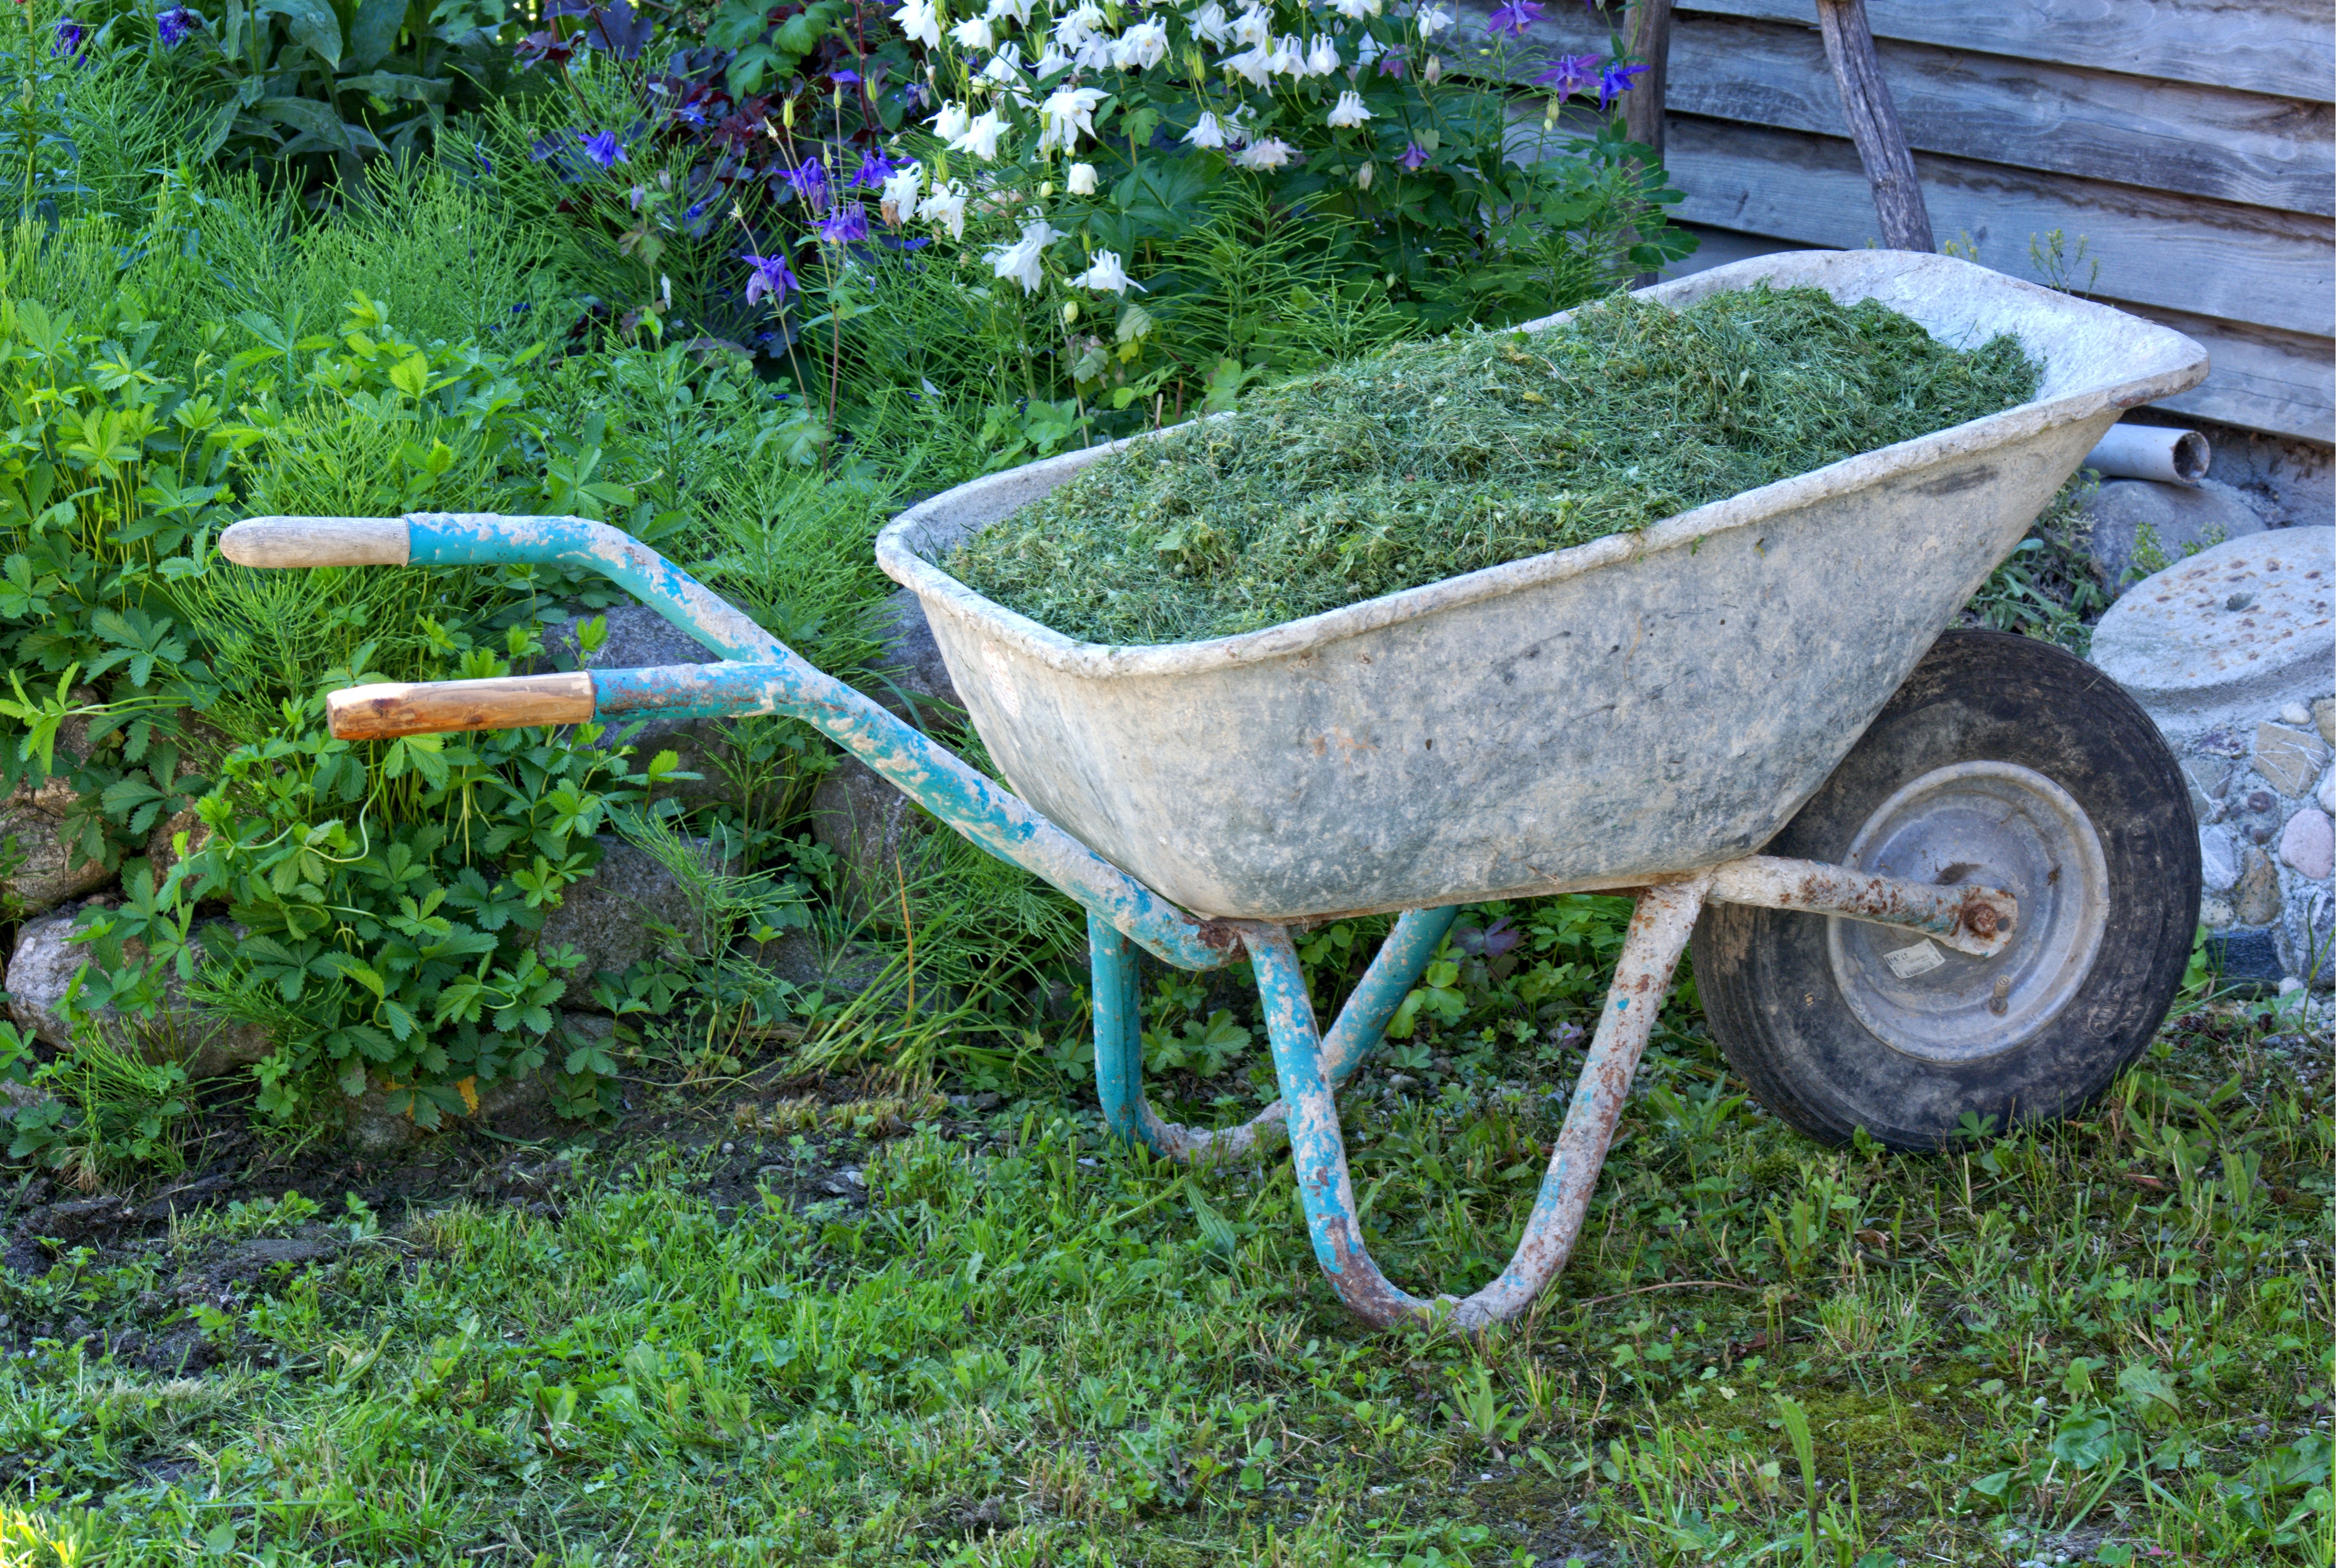
work, grass, lawn, wheel, cart, tool, transport, vehicle, backyard, soil, garden, tools, move, yard, wheelbarrow, sliding barrow, means of transport, faceplate, land vehicle, wheelbarrows